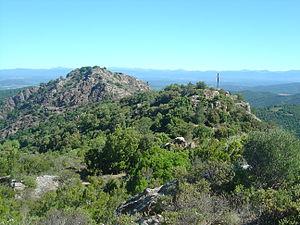
Croix et fort au-dessus de la Garde-Freinet
La Garde-Freinet est une commune française située dans le département du Var en région Provence-Alpes-Côte d'Azur.
Fraxinet ou Fraxinetum est un comptoir sarrasin du Xᵉ siècle dans le golfe de Saint-Tropez, dans le Var. Le territoire de la cité, aux limites mal définies, est conquis par des marins venus d'Al-Andalus vers 890 et repris par le comte de Provence Guillaume Iᵉʳ en 973 après la bataille de Tourtour.